Studied Space Shuttle designs

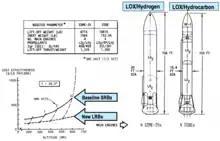
NASA/MSFC design for Recoverable Liquid Boosters

A large focus of the NASA/MSFC Shuttle Growth Study contract was upgraded Recoverable Liquid Boosters. The boosters would have a similar flight path to the solid rocket motors, separating and deploying a parachute for recovery in the Atlantic Ocean. They were to be water-recoverable and used clamshell doors to protect the engines from saltwater immersion.